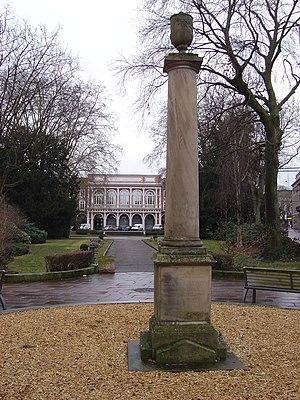
Colonne commémorative de 1835 élevée à la mémoire de Jean-Jacques Koechlin (1776-1834). Square de la Bourse, Mulhouse.
Jean-Jacques Koechlin, est un industriel du textile et homme politique français qui fut maire de Mulhouse à deux reprises, également député du Haut-Rhin.